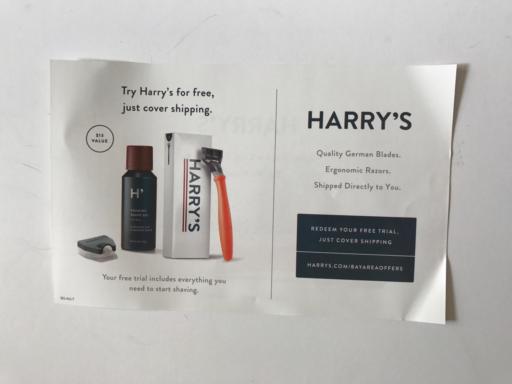
Label: paper